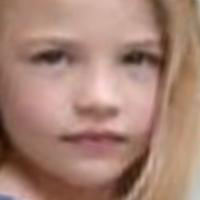
Age group: age 01-10